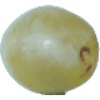
Label: Grape White 1